Janani (2010 film)

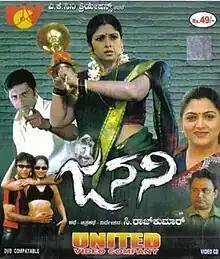
DVD cover

Janani is a 2010 Indian Kannada-language drama film directed by C. Rajkumar and starring Shiva, Vibha Rai and Jayasudha.